Pranami

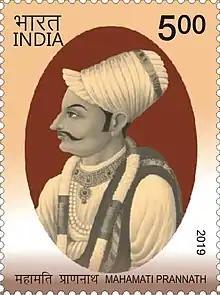
Mahamati Prannath on a 2019 stamp of India.

The Pranami Sampradaya emerged in the 17th century in Western India, based on the teachings of Bhakti saints, Devchandra, and his foremost disciple, Mehraj Thakur (also known as Mahamati Prannath or Prananath, which gives this tradition the name). The Pranami Sampradaya is also known as the Nijananda Sampradaya, literally, 'nij' meaning, oneself or own and 'ananda' meaning bliss or joy. The Pranami Sampradaya's teachings tries to bridge the gap between the Eastern religions and Western religions together stating that both the Eastern and Western religions talk about the same one almighty god.